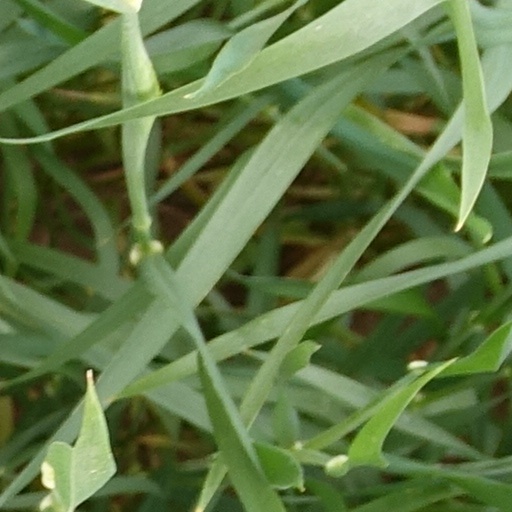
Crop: wheat